Singita

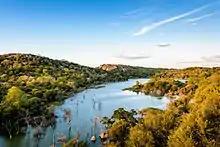
A view of Malilangwe Dam near Pamushana Lodge in Malilangwe Wildlife Reserve, Zimbabwe

Singita is a South African luxury ecotourism and conservation brand which operates private game lodges in South Africa, Zimbabwe, Tanzania, and Rwanda, across the Sabi Sand Game Reserve, Kruger National Park, Malilangwe Wildlife Reserve, Grumeti Game Reserve, Serengeti National Park, and Volcanoes National Park.